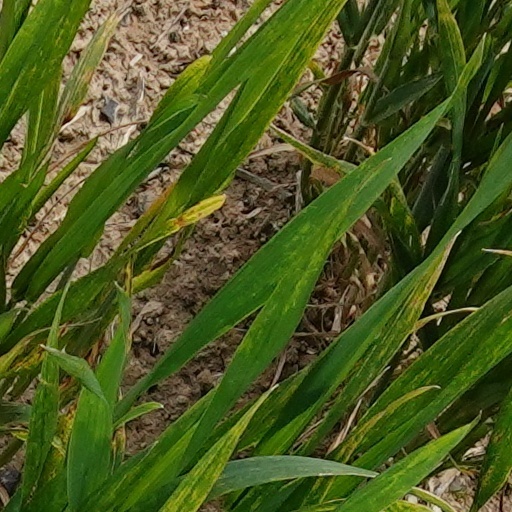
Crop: wheat